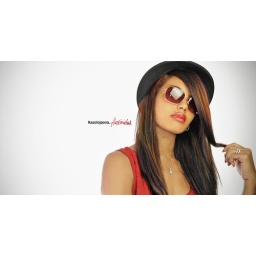
Model: Pinkstrobist info: one Large soft box in the front and SB900 behind the model reflecting on the wall at 1/8